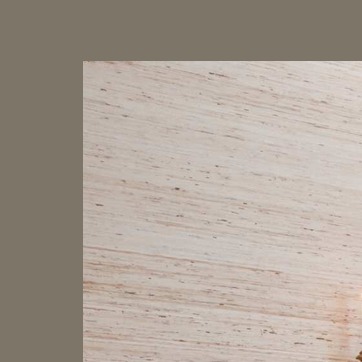
Material: wallpaper